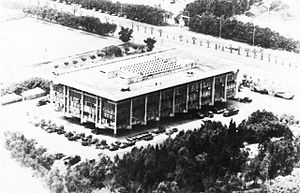
Angrebet på MNF i Beirut 1983 / Bombningen
USMC-forlægningen i Beirut
Angrebet på MNF i Beirut 1983, som fandt sted den 23. oktober 1983, var en af de mest markante hændelser under den libanesiske borgerkrig. To lastbils-selvmordsbomber ramte forskellige bygninger i Beirut, som husede amerikanske og franske deltagere i Den multinationale styrke i Libanon, hvor de dræbte hundreder af soldater, hvoraf de fleste amerikanske marineinfanterister. Sprængningerne førte til tilbagetrækningen af den internationale fredstyrke fra Libanon, hvor den havde været udstationeret siden den israelske invasion af Libanon i 1982. Organisationen Islamisk Jihad tog ansvaret for bombningen.